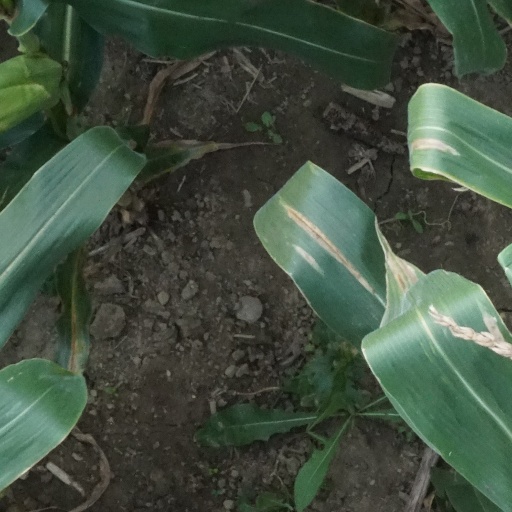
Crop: maize; corn